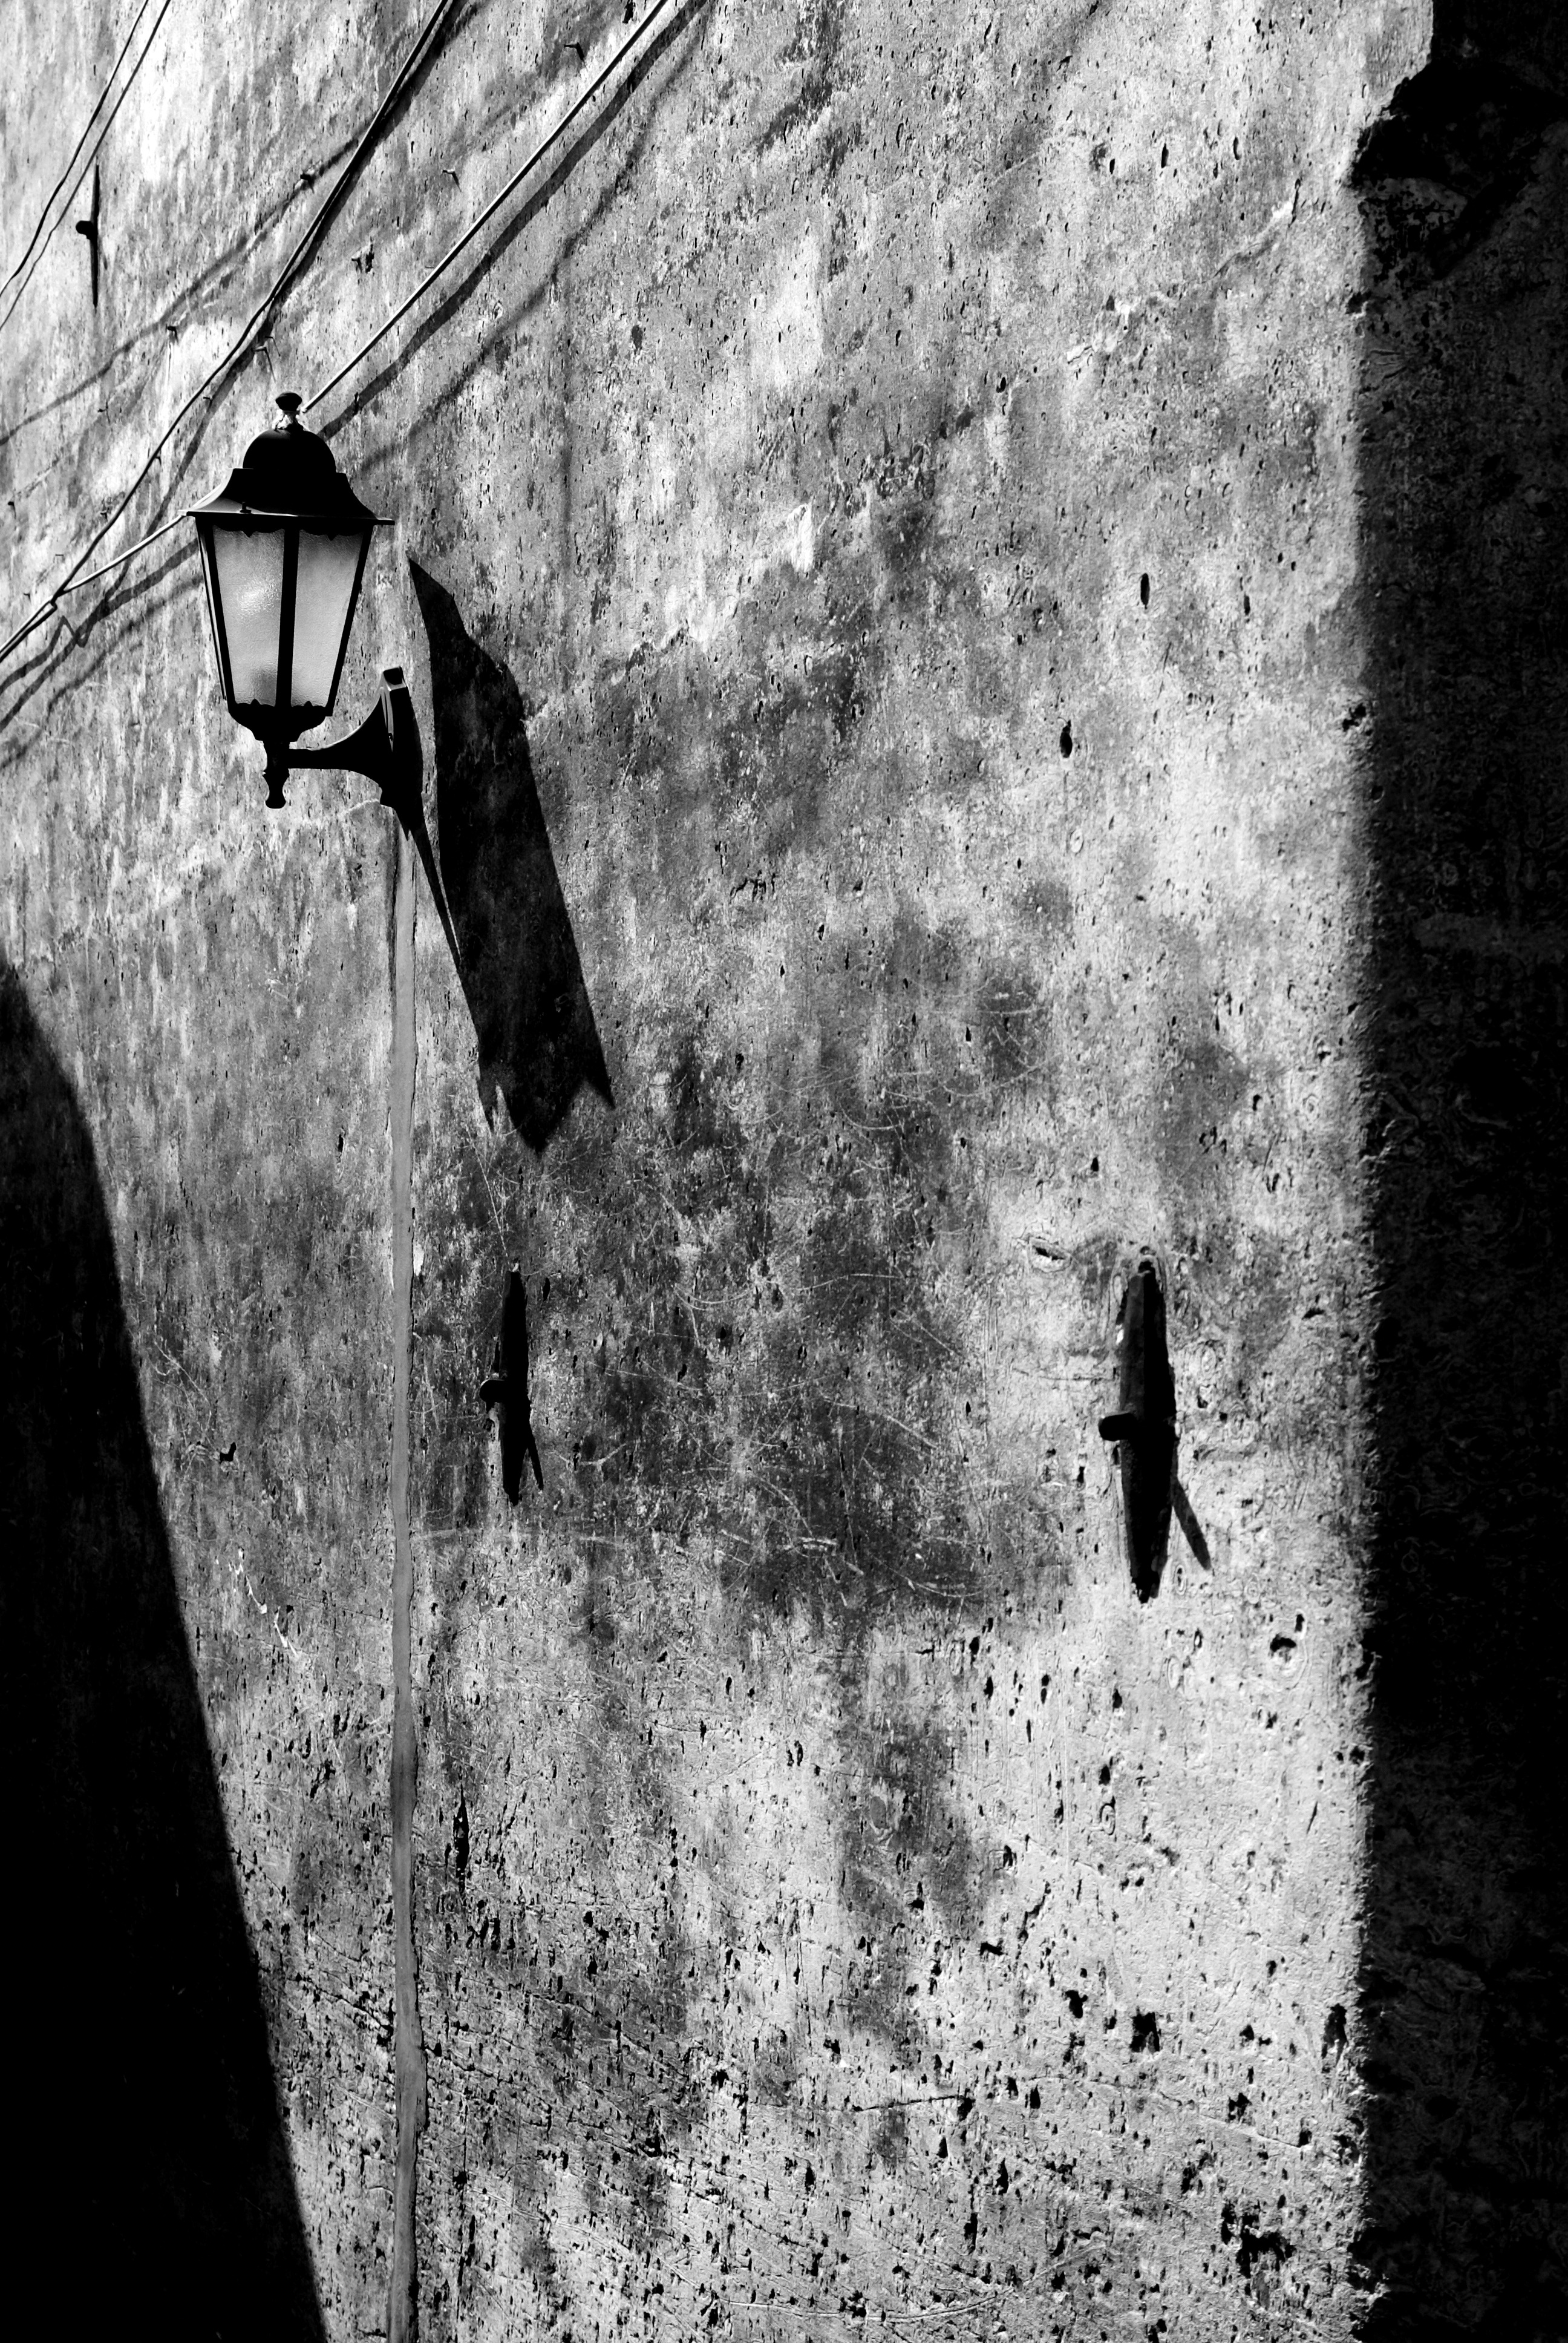
rock, black and white, white, photography, adventure, wall, darkness, lamp, black, monochrome, photograph, light and shadow, the mottled, monochrome photography